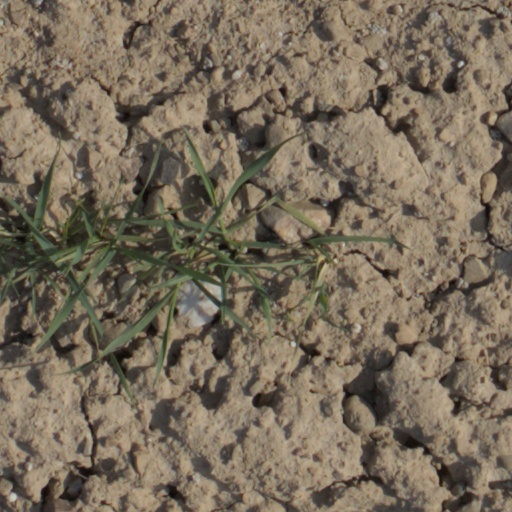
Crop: wheat